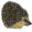
Label: porcupine